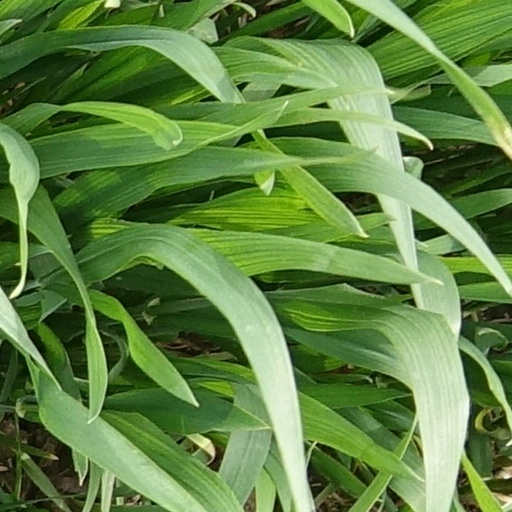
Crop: wheat